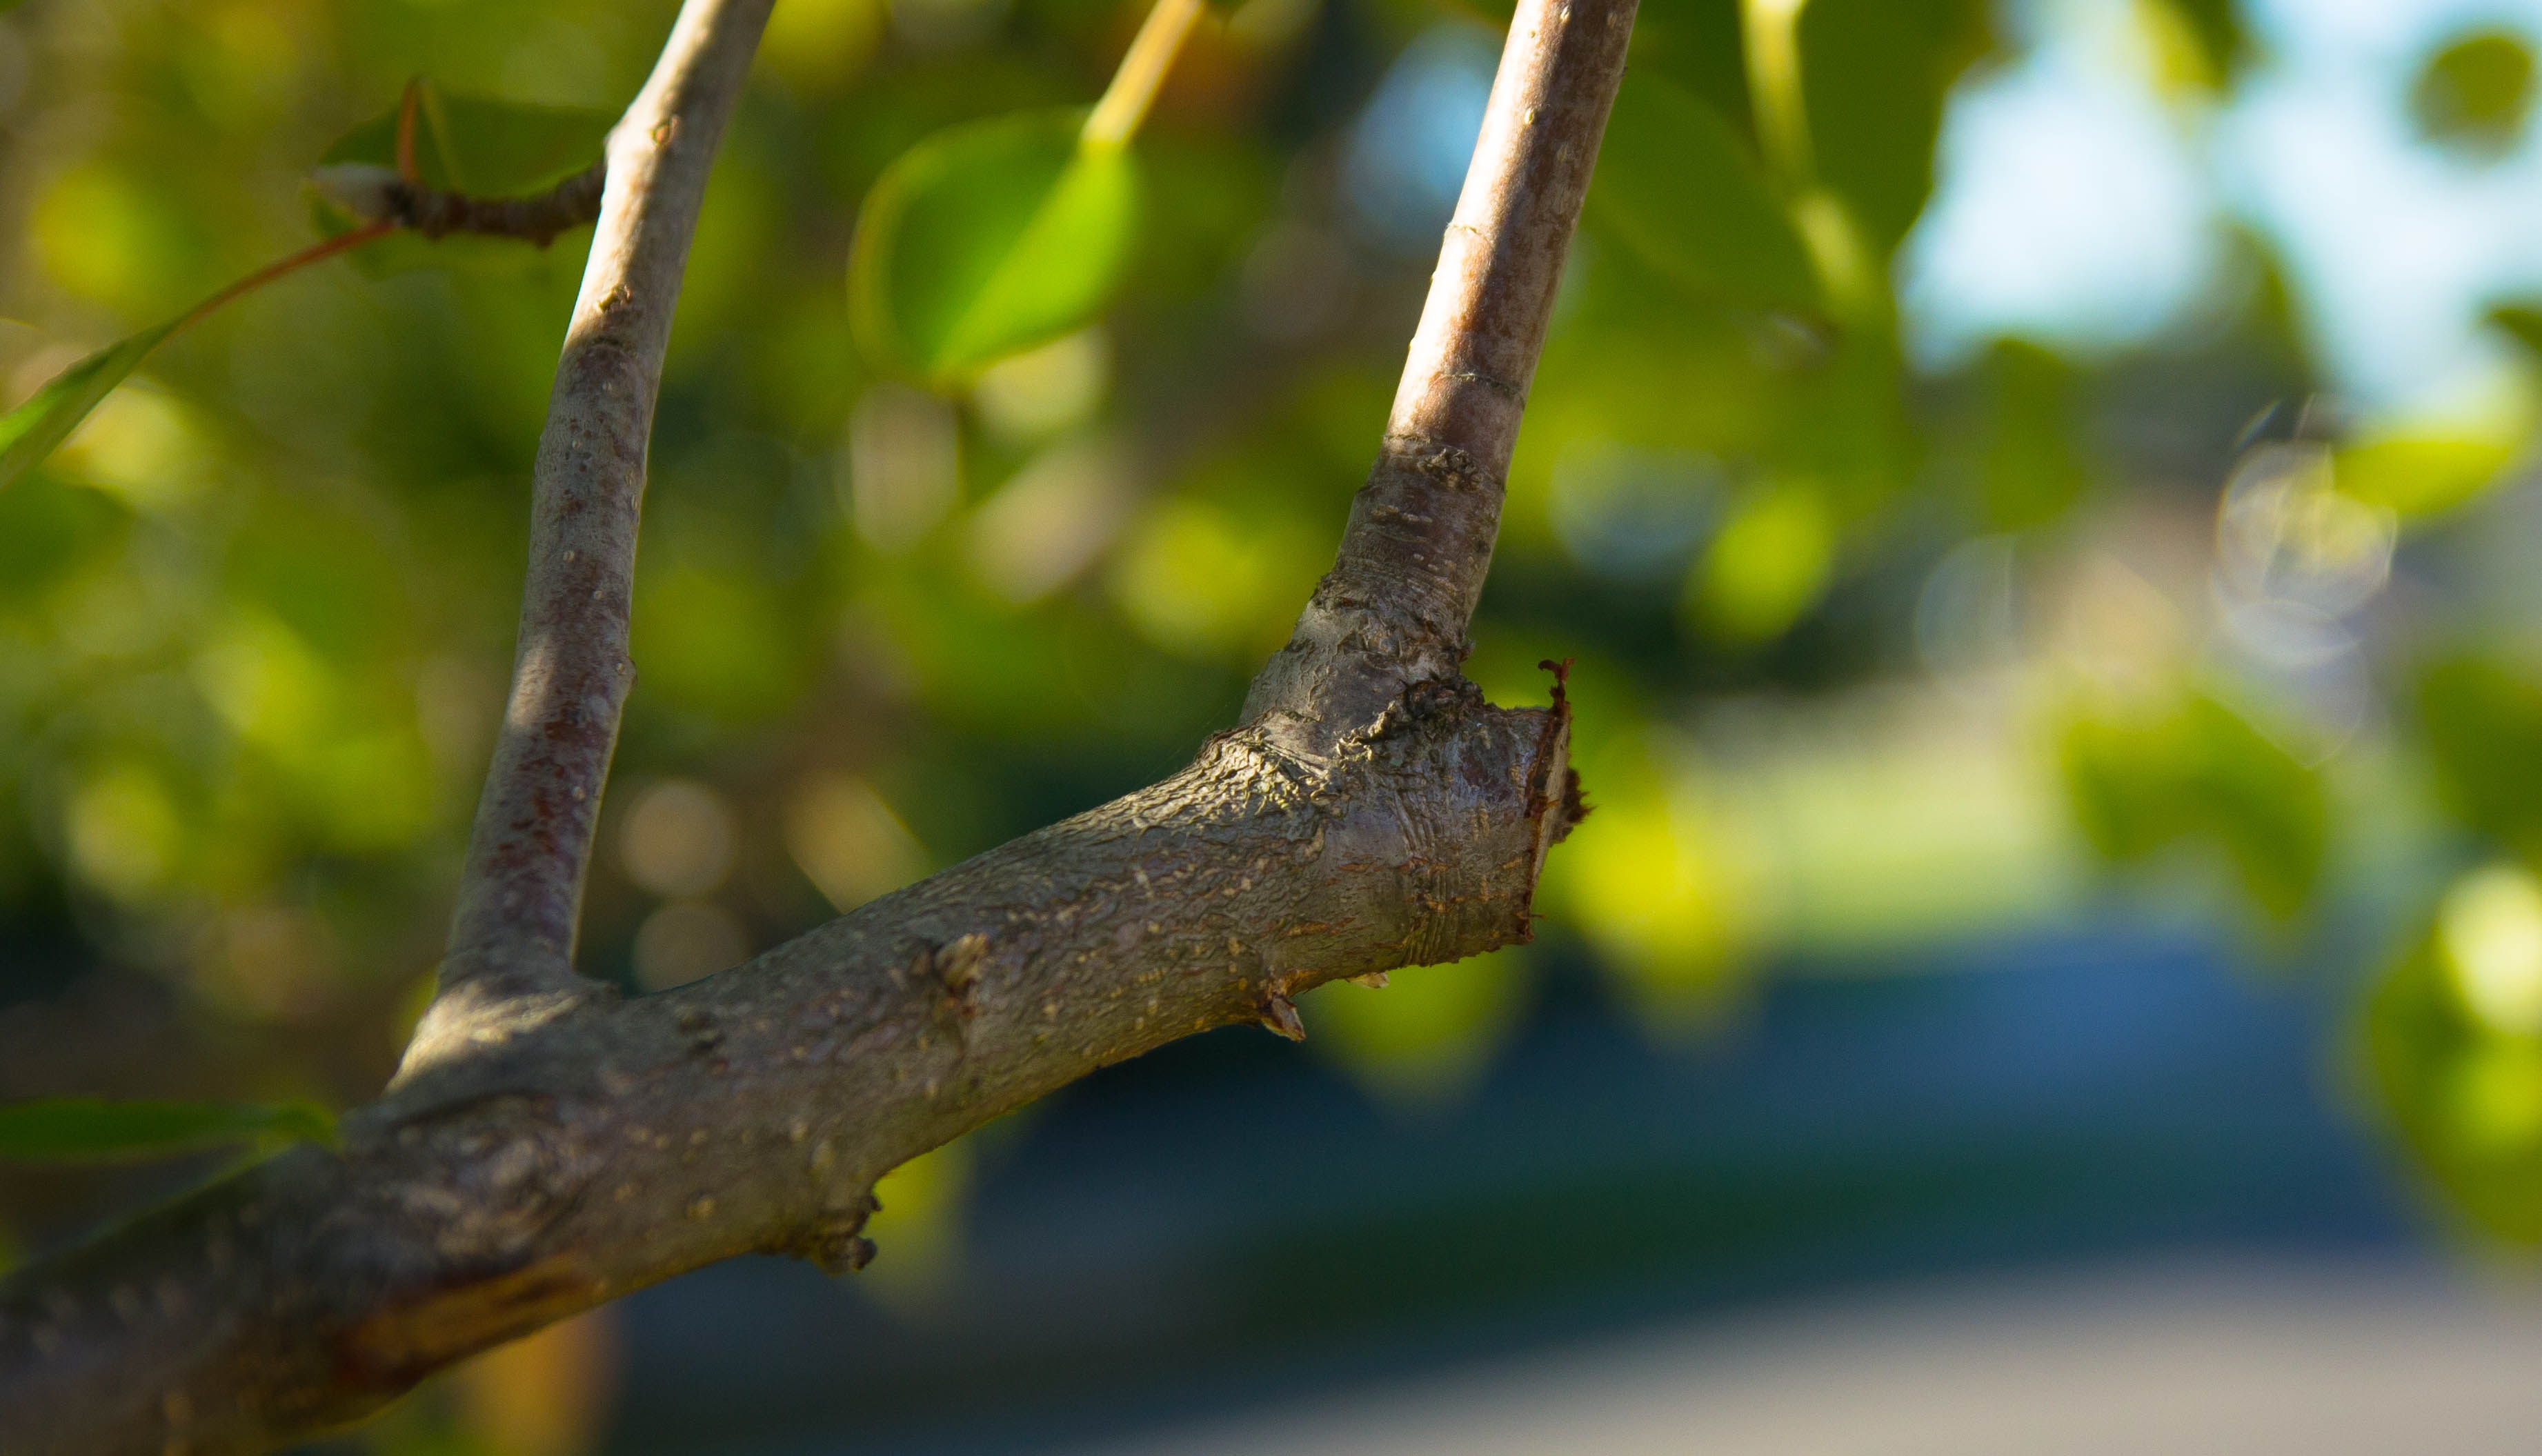
tree, nature, branch, plant, sunlight, leaf, flower, green, produce, flora, fauna, twig, cut, close up, macro photography, pruning, plant stem, woody plant